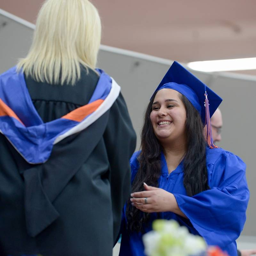
images from the graduation at the school .